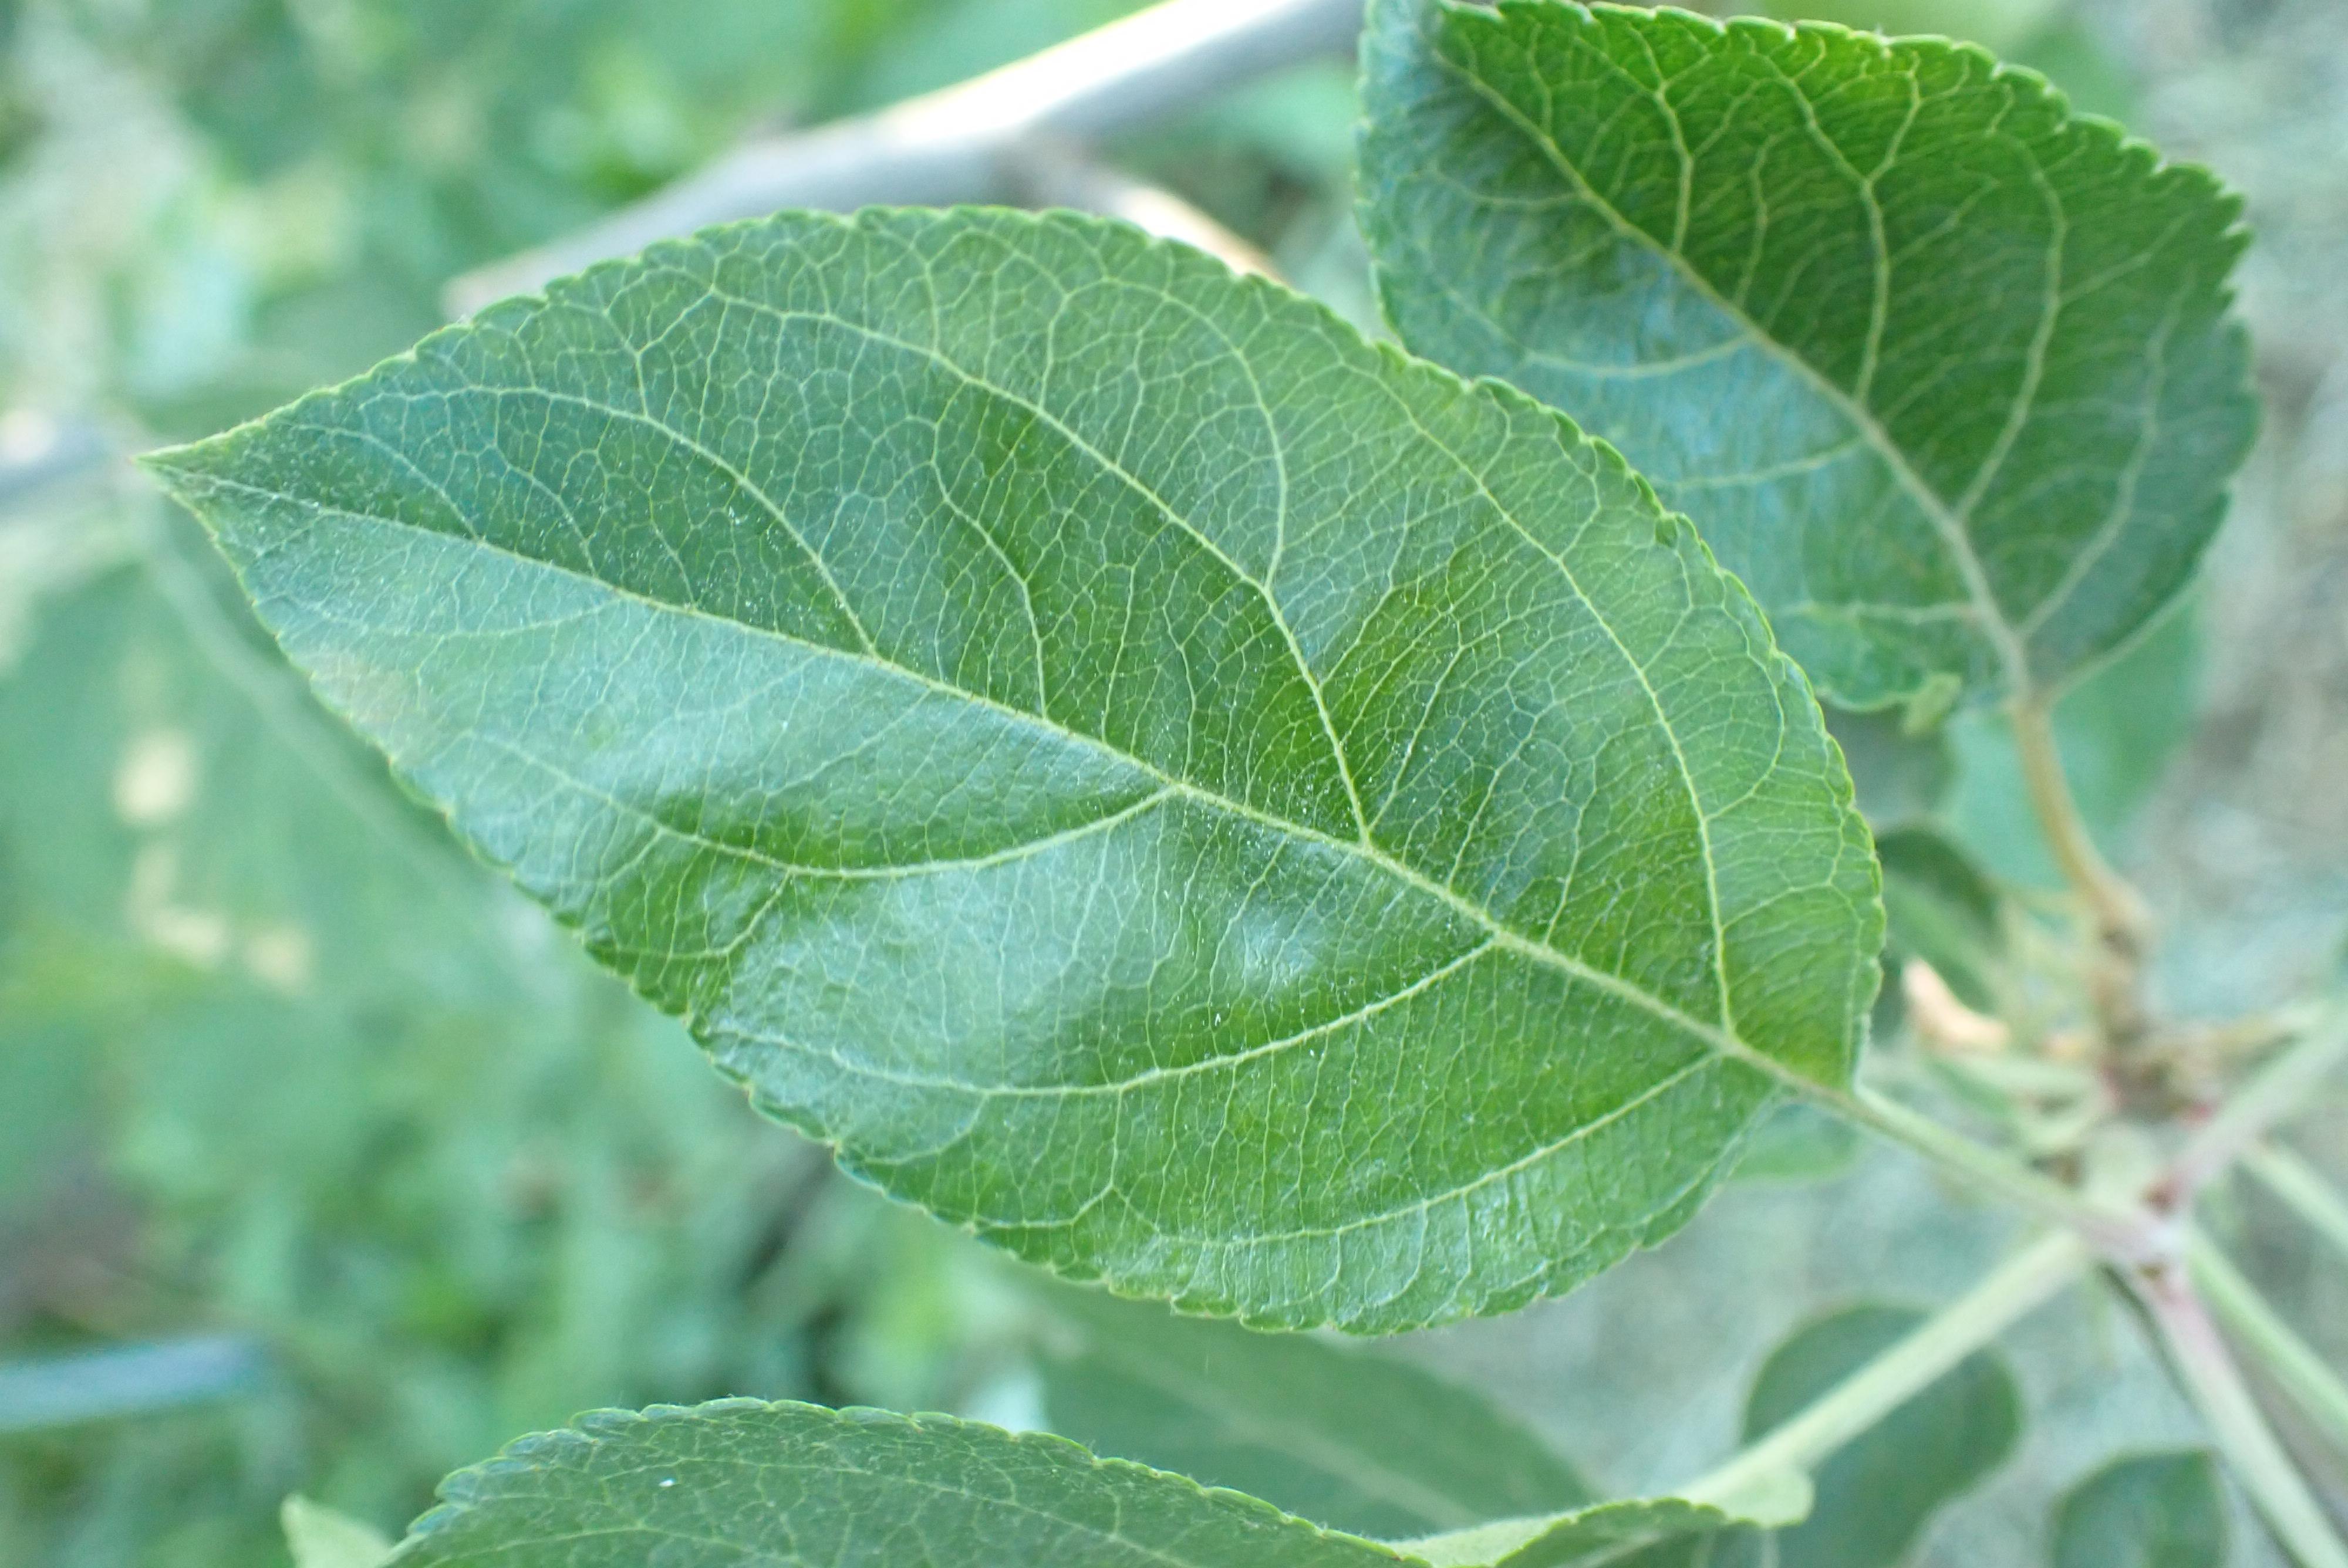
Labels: healthy